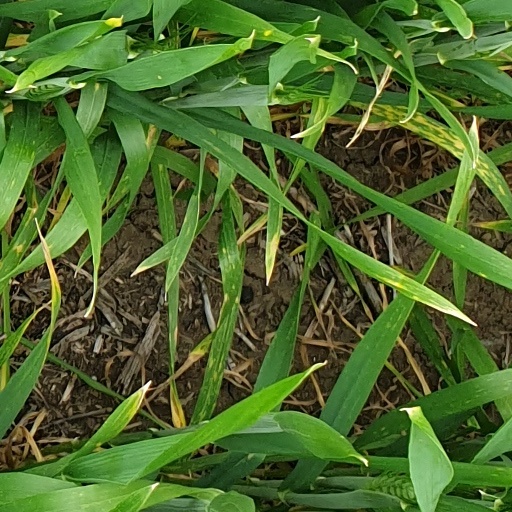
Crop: wheat